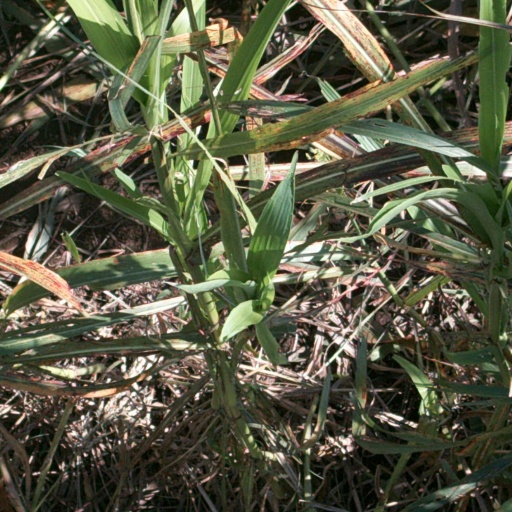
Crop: sorghum